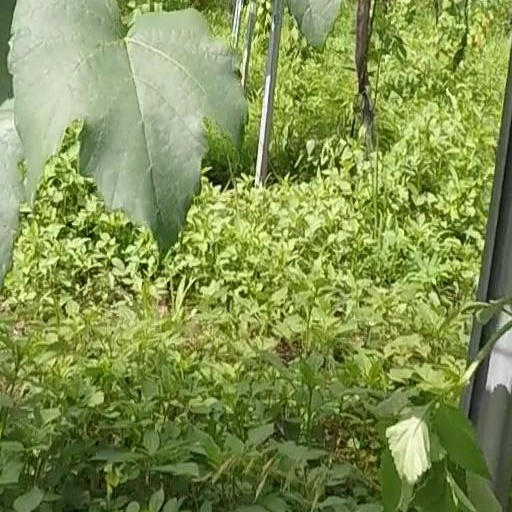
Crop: grape